Edward George Hudson Oliver

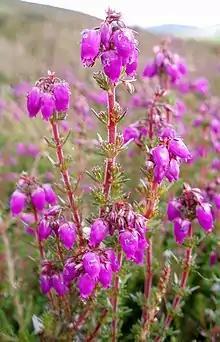
Erica cinerea

Oliver was born 14 October 1938 in Rondebosch. He was educated at Bishops College from 1947 to 1957. He obtained an MSc and PhD (in Botany) from the University of Cape Town.